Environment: real
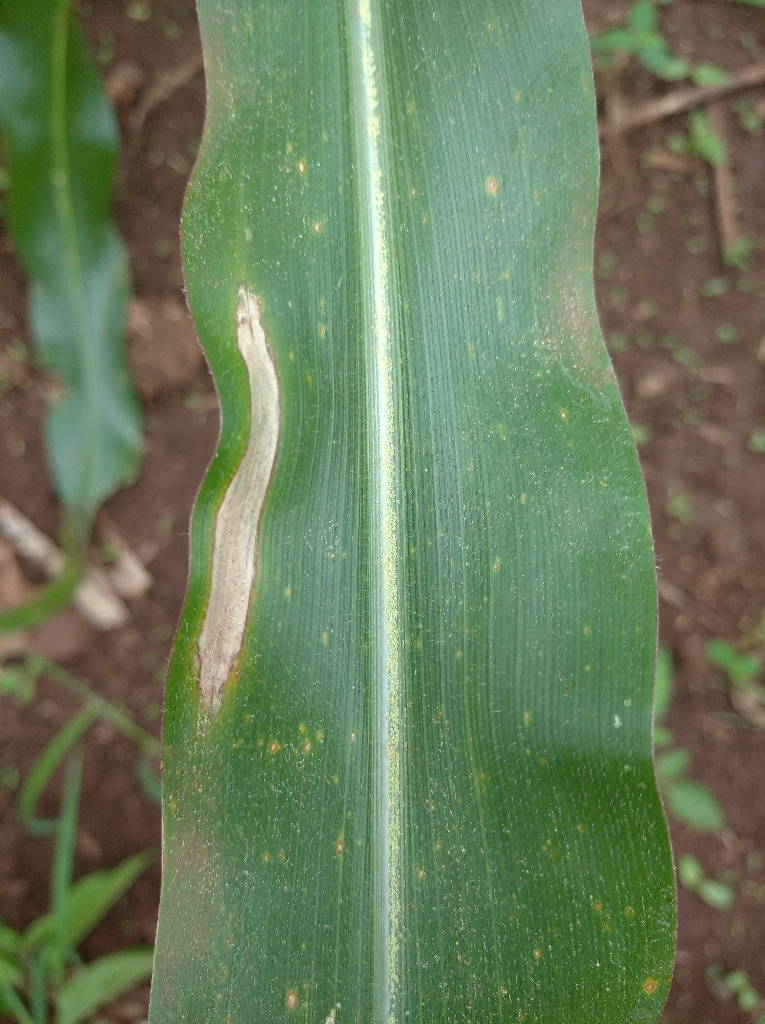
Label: northern_corn_leaf_blight